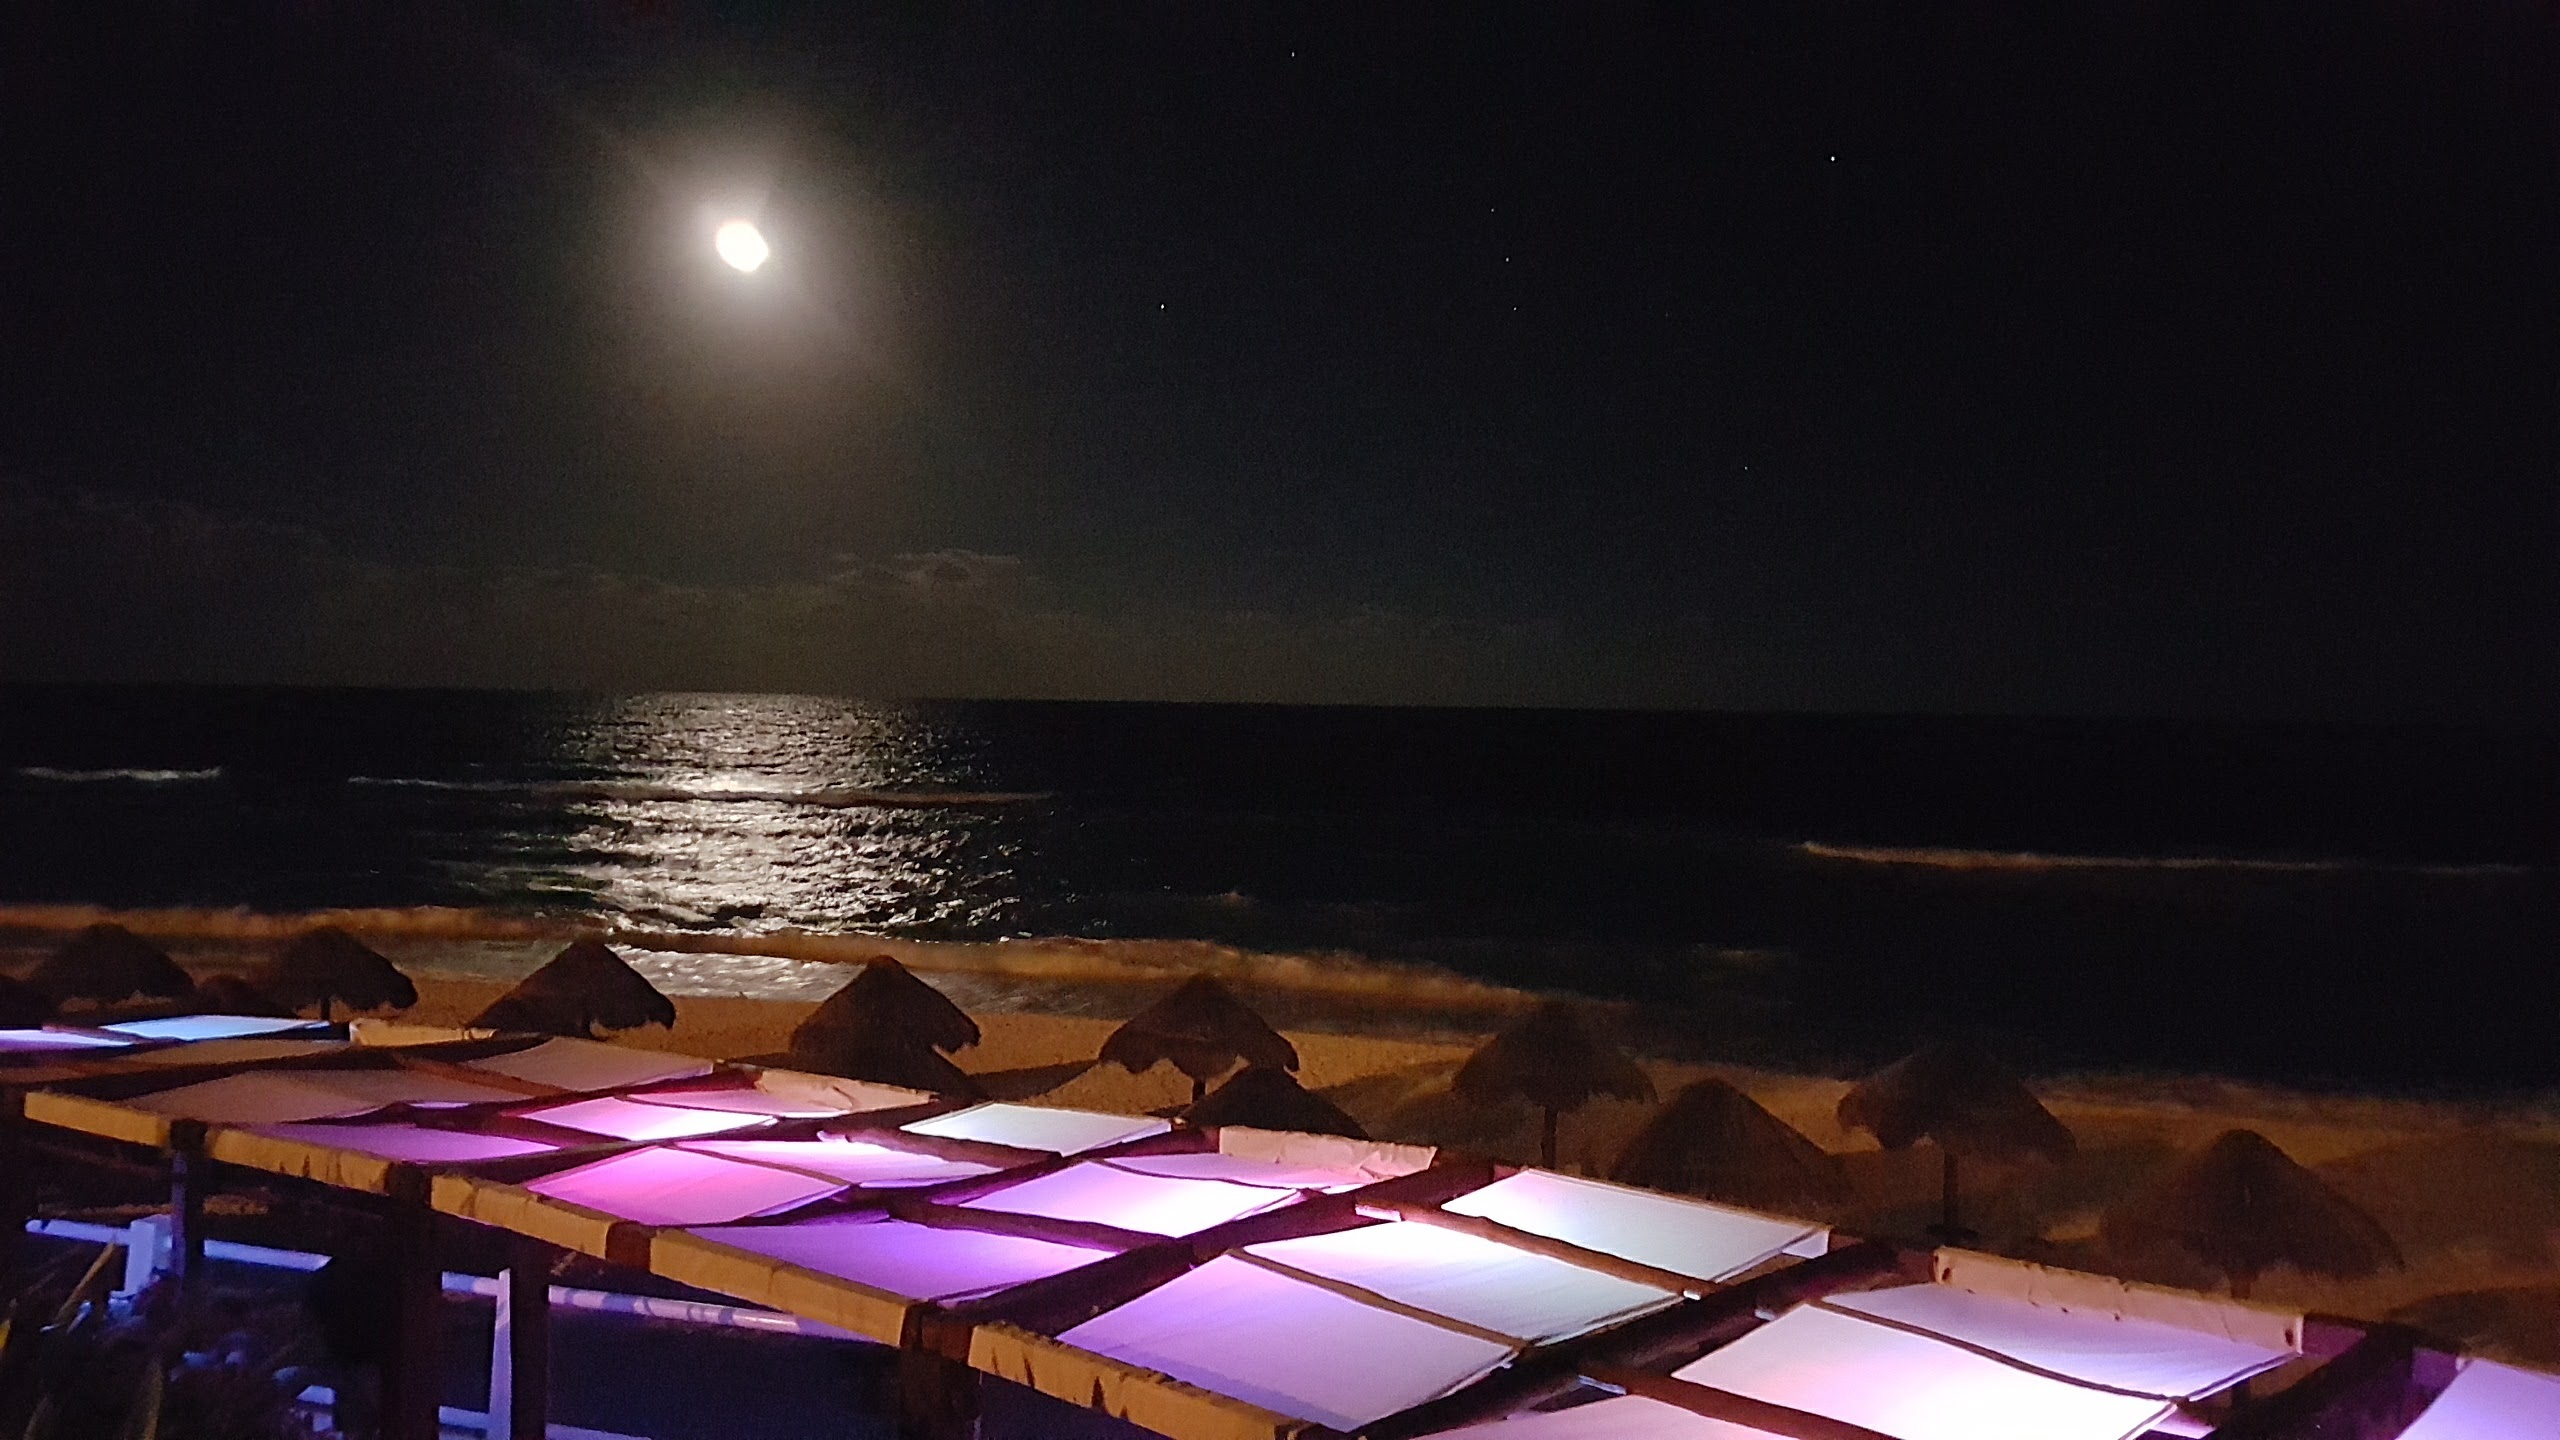
light, night, evening, lighting